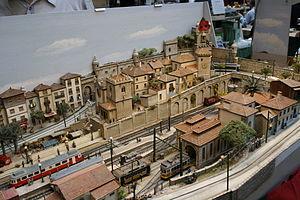
Le modélisme ferroviaire est une activité de modélisme concernant les trains et le monde ferroviaire, et tout particulièrement leur reproduction suivant une échelle et un thème définis, ainsi que leur exploitation.